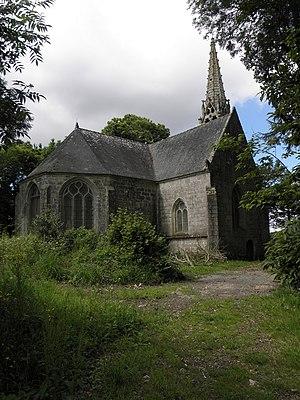
Chapelle de La Véronique à Bannalec (29). Chevet.